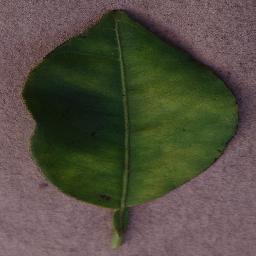
Label: Orange___Haunglongbing_(Citrus_greening)